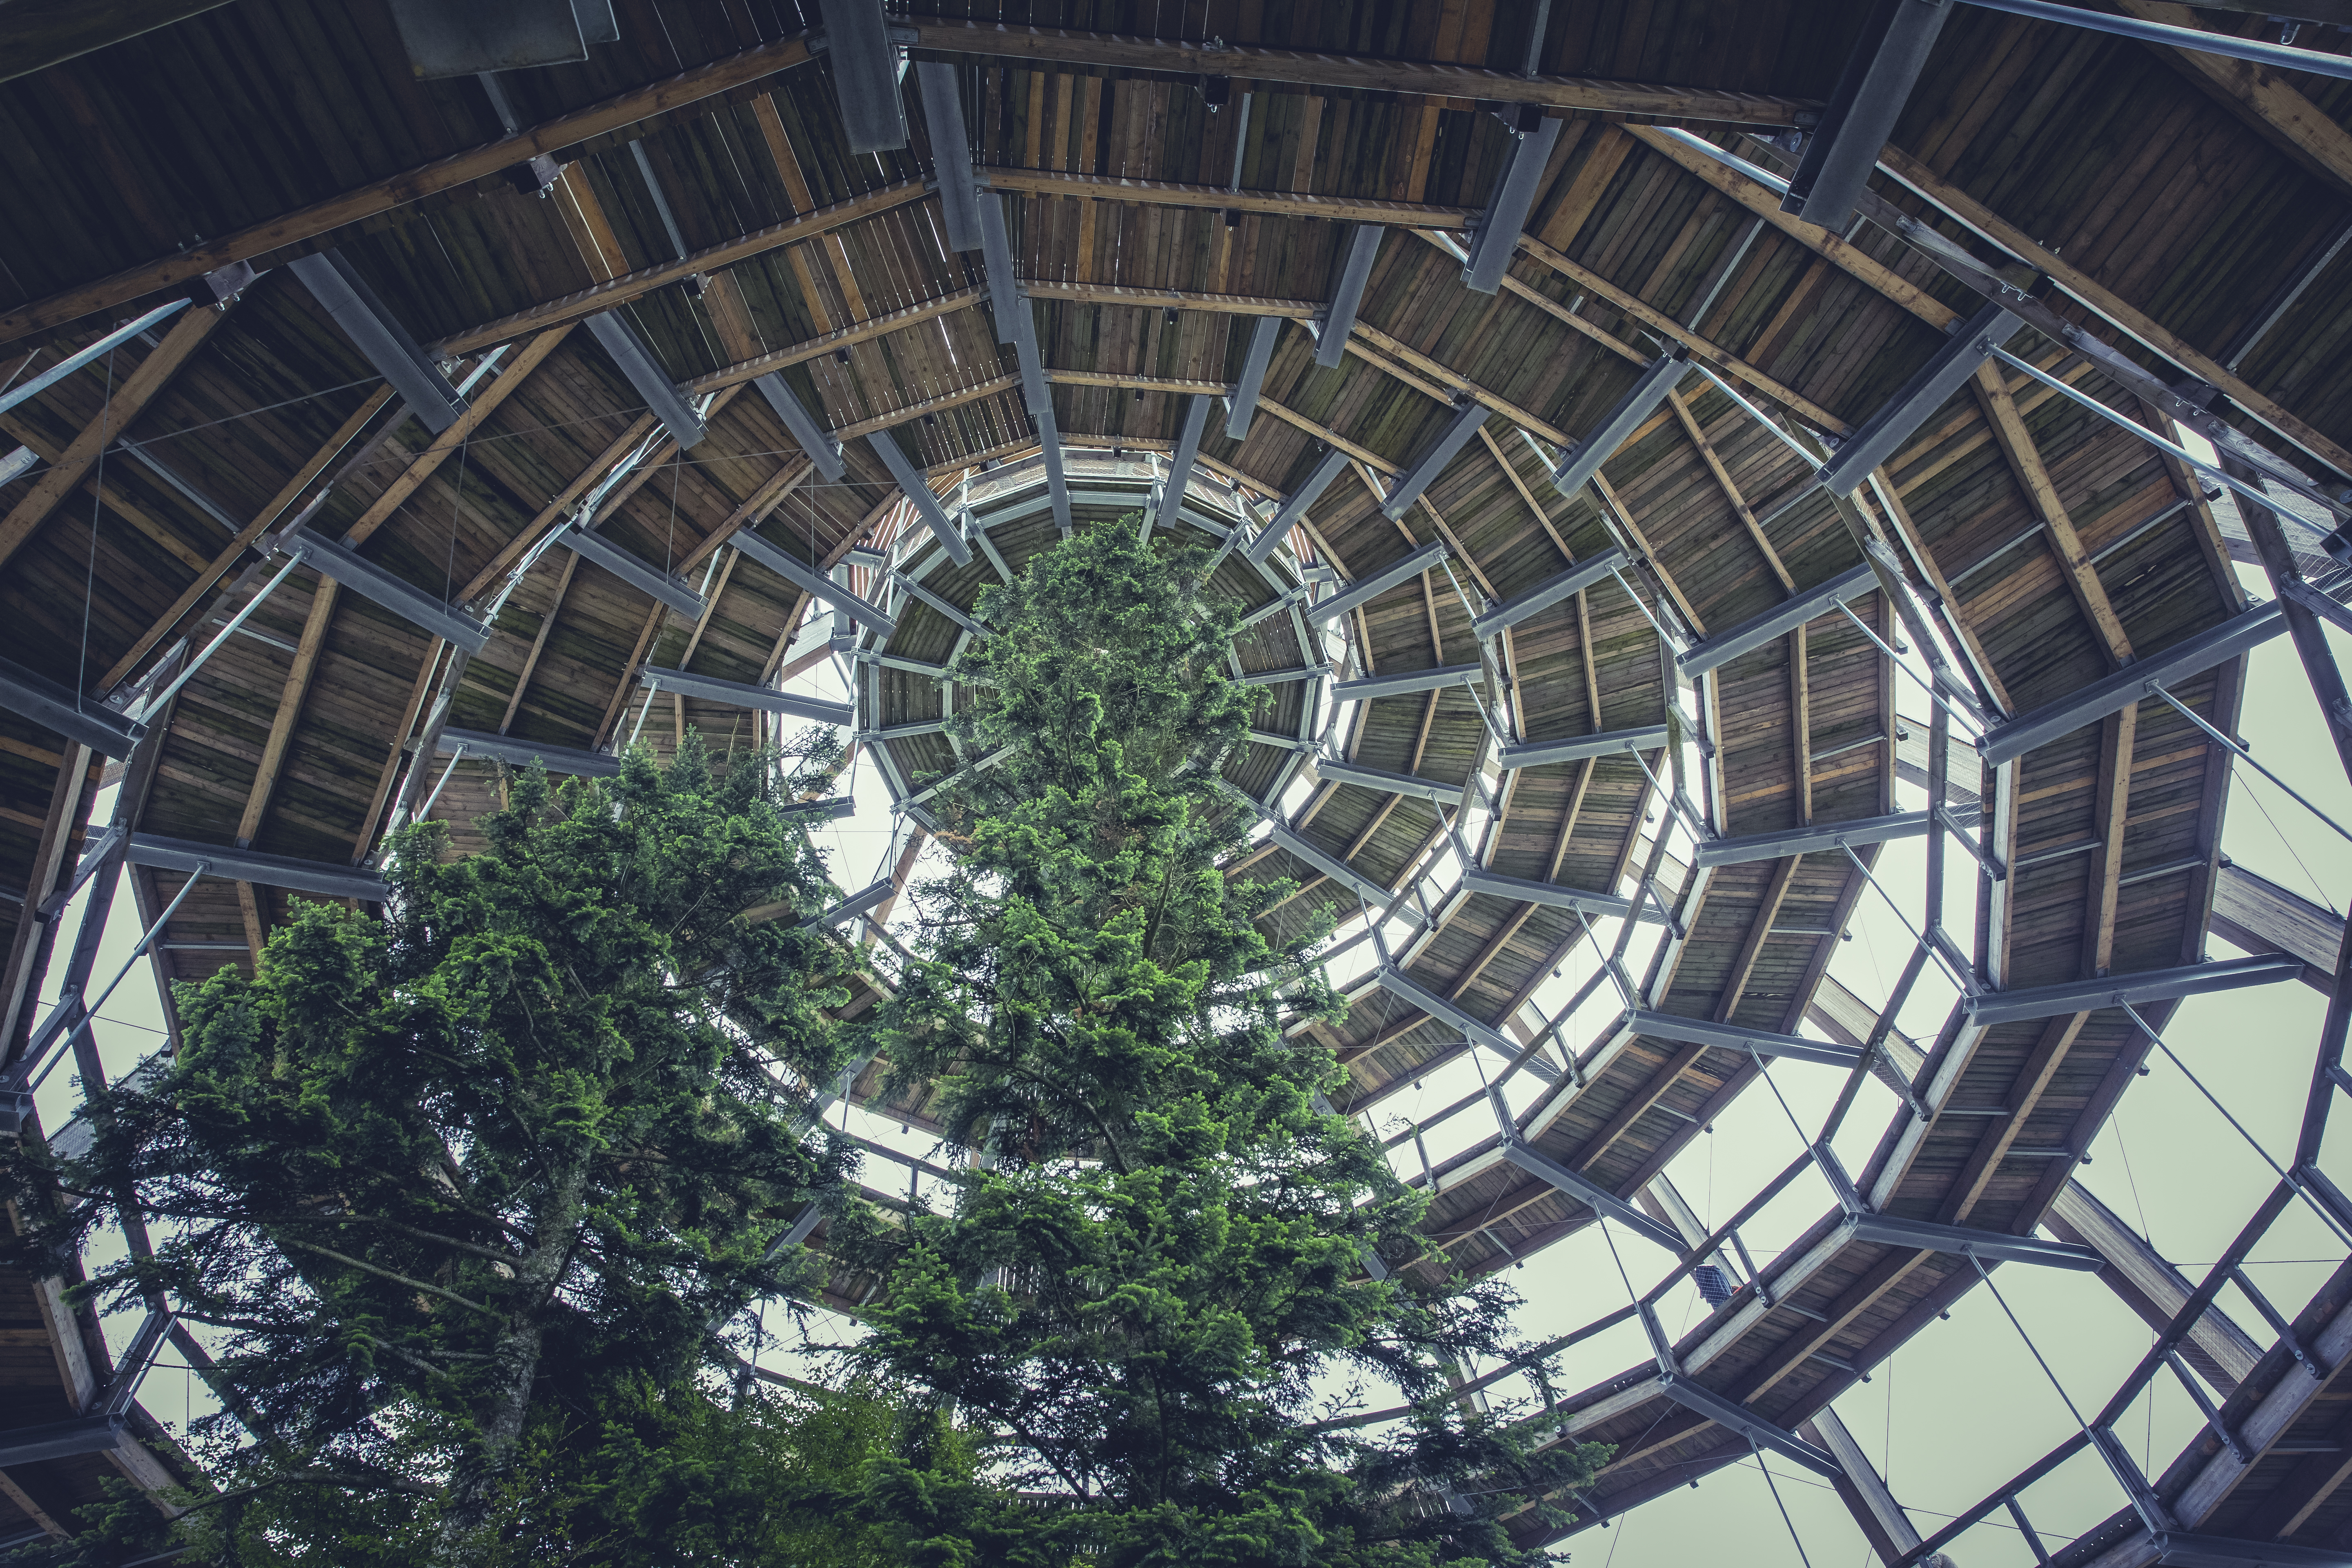
tree, forest, architecture, structure, wood, building, tower, stadium, tree top, plants, trees, design, windows, wooden, symmetry, dome, urban area, sport venue, outdoor structure, baumwipfelpfad bayerischer wald